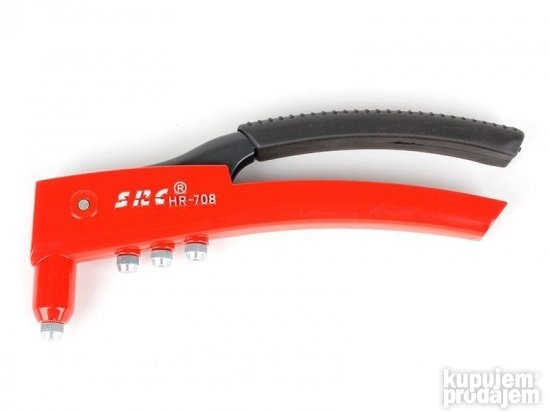
Klesta za pop nitne HR 708
- Klešta za pop nitne HR 706 - Kucište od visokokvalitetnog aluminijuma sa presvucenom površinom i drške od karbonskog celika - Celjusti klešta napravljene od hromiranog celika toplotno obradenog - Za pop nitne: Aluminijum 2.43.24.04.8mm Celik 2.43.24.04.8mm Nerdajuci celik 2.43.24.04.8mm - Visokokvalitetne izrade =======
Brand: shop063
Category: Hardware > Tools > Riveting Tools > Rivet Pliers